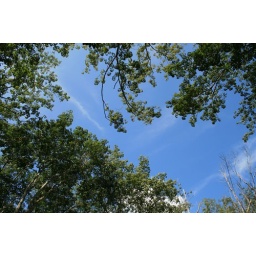
Looking upwards from a clearing in the Rubber Estate of rubber trees, we can see the clear blue sky.